Blue Blood (2014 film)

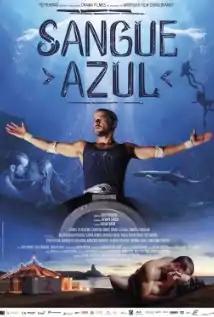
Film poster

Blue Blood is a 2014 Brazilian drama film directed by Lírio Ferreira. It was screened in the Panorama section of the 65th Berlin International Film Festival.